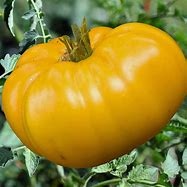
Label: tomato